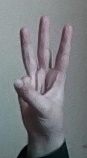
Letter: thaa